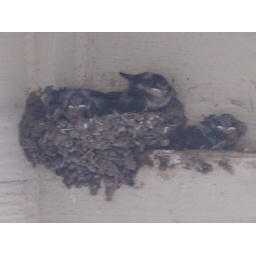
These little guys are sitting in the stairwell outside my apartment.  They are sooooo cute !!!!!